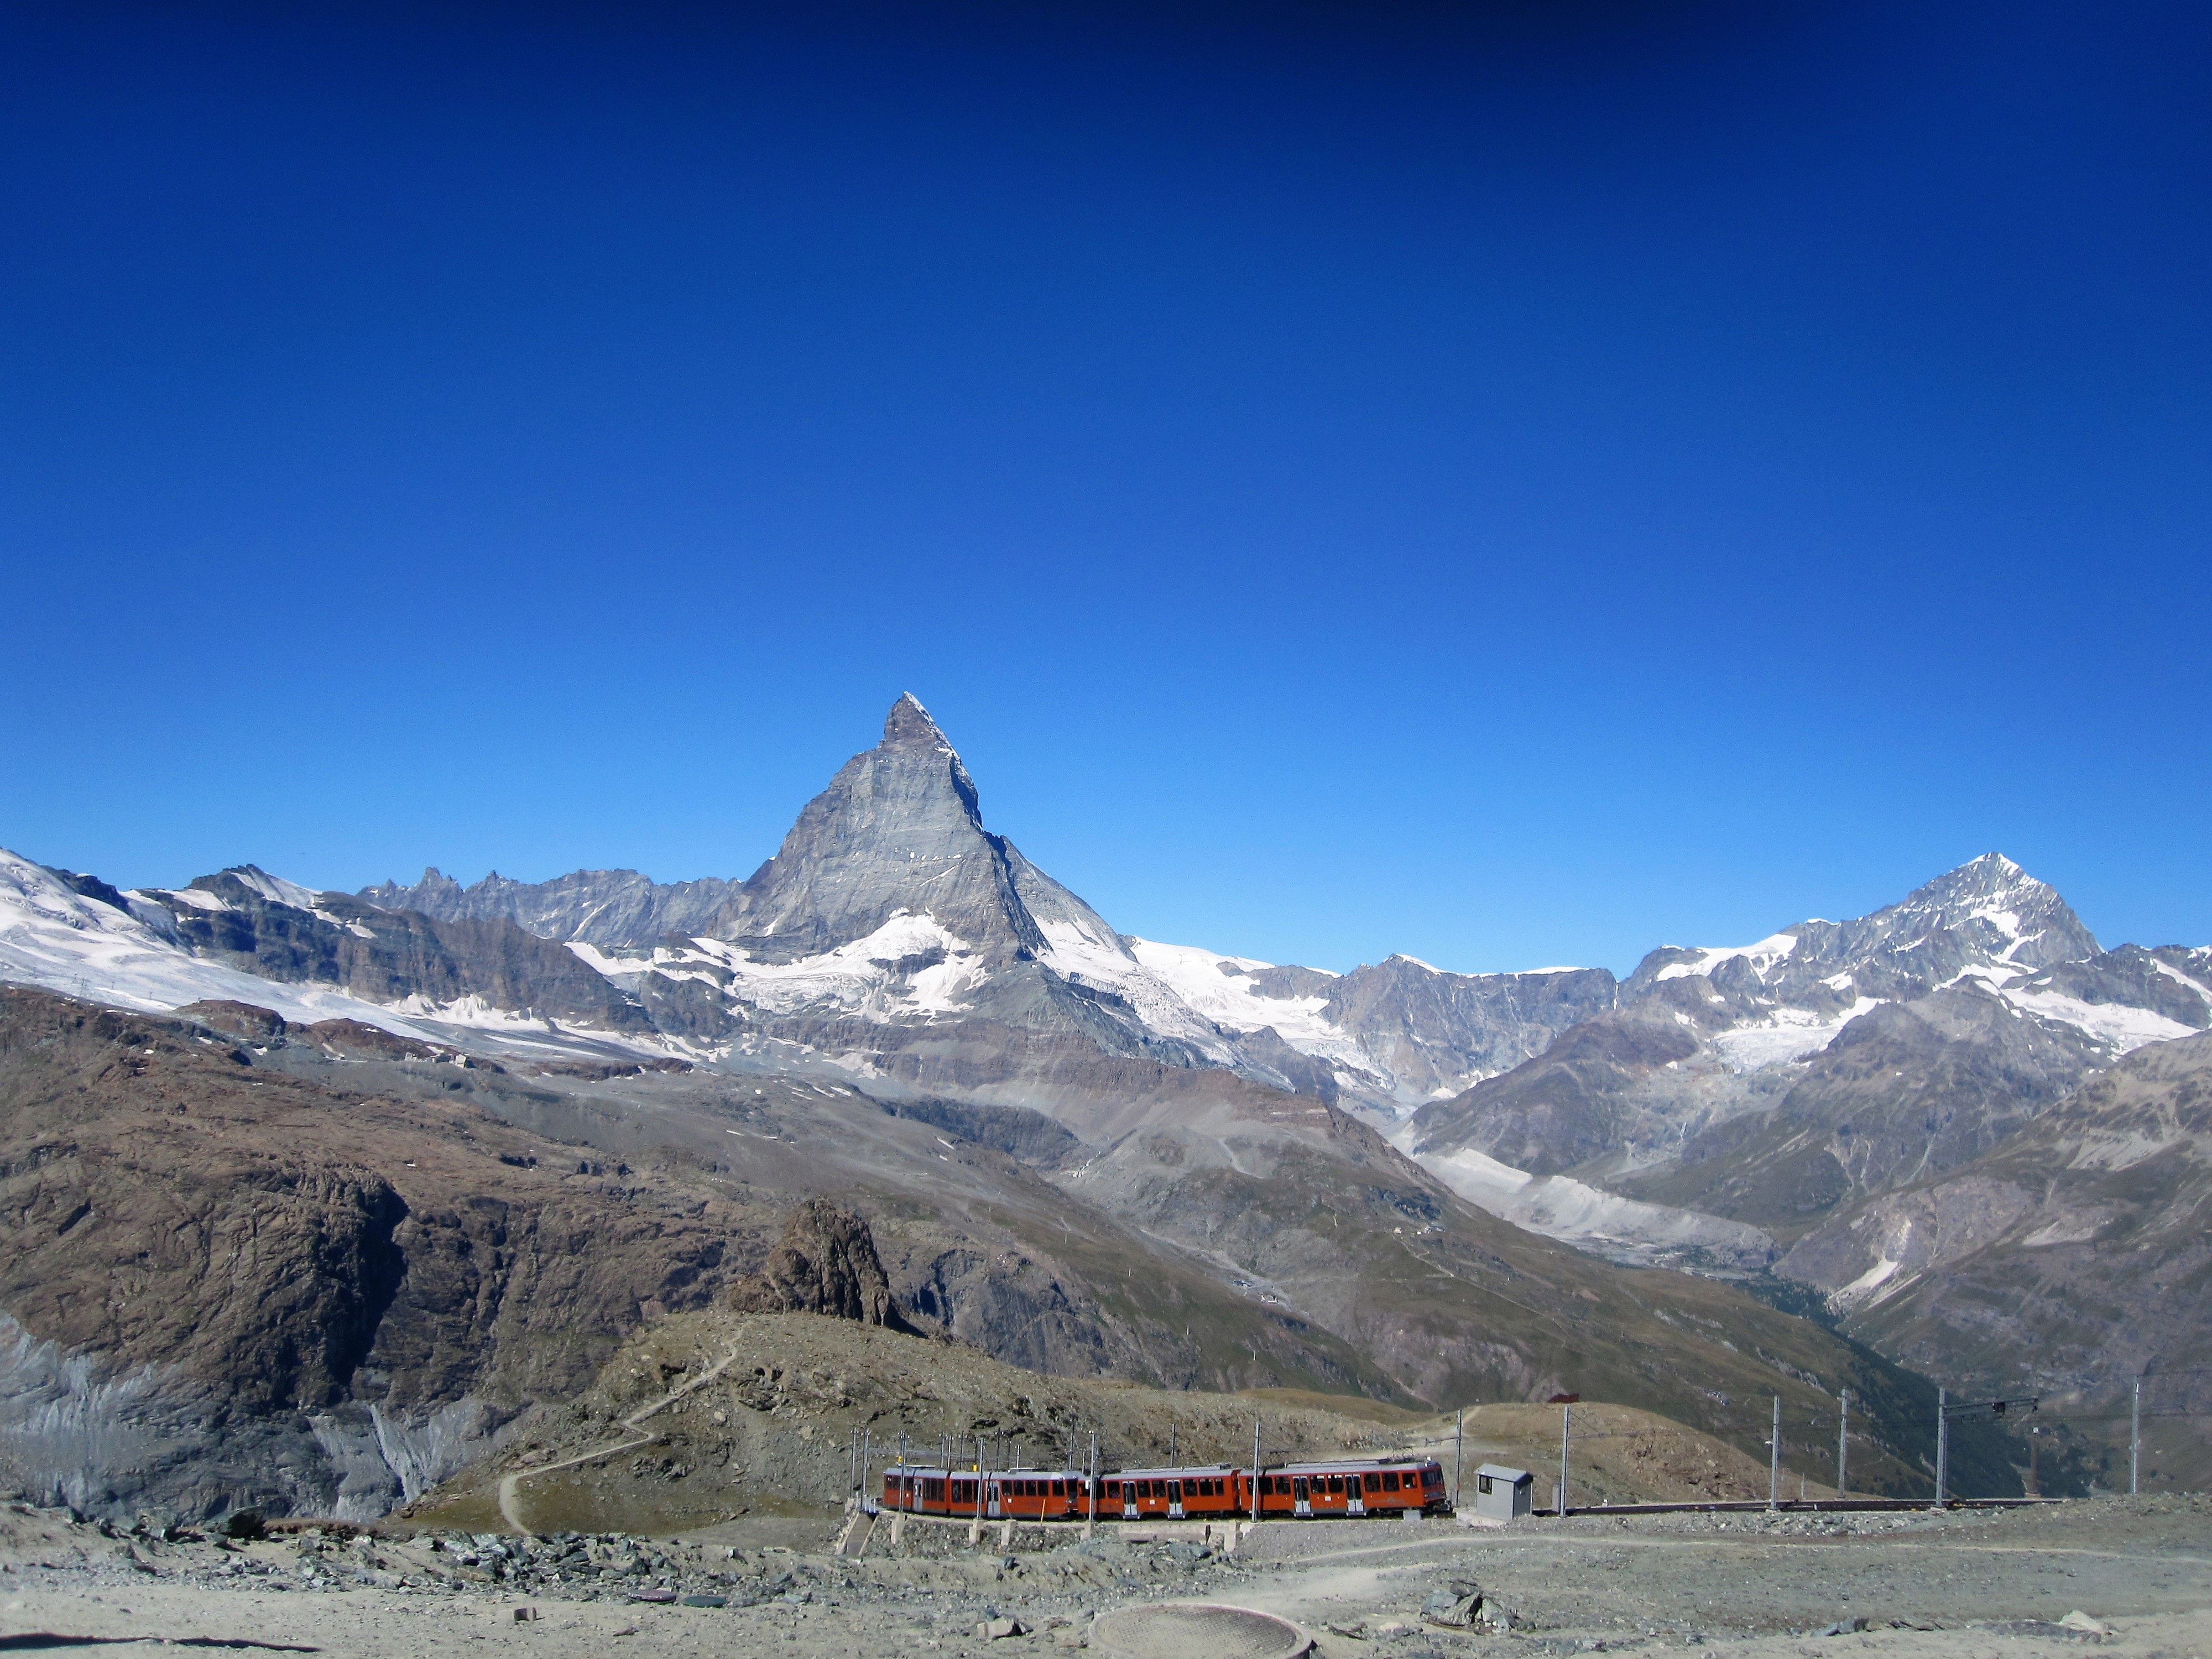
nature, mountain, snow, winter, sky, sport, wheel, bike, valley, mountain range, summer, travel, green, high, weather, holiday, alpine, blue, ridge, summit, height, south, relaxation, alps, vegetation, swiss, plateau, switzerland, fell, cirque, piste, target, recovery, landform, mountain pass, zermatt, matterhorn, geographical feature, mountainous landforms, swiss made